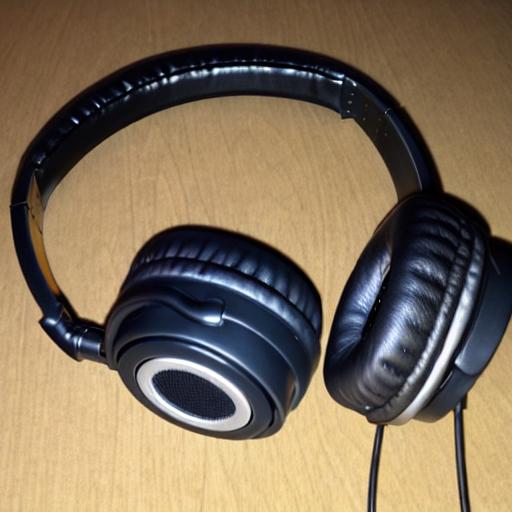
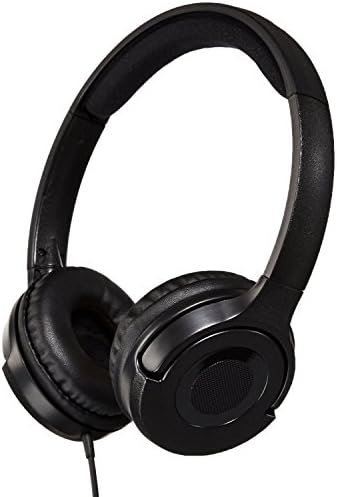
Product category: headphones
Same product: no